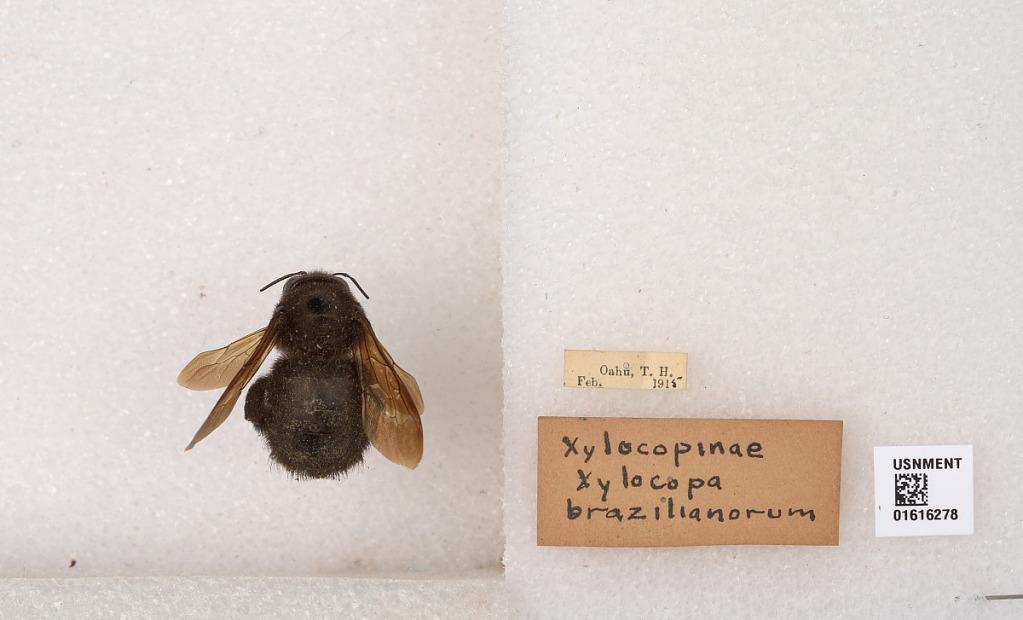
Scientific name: Xylocopa (Neoxylocopa) sonorina Smith
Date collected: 1915-2-1
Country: United States
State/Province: Hawaii
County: Honolulu
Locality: Oahu
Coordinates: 21.4333, -157.967